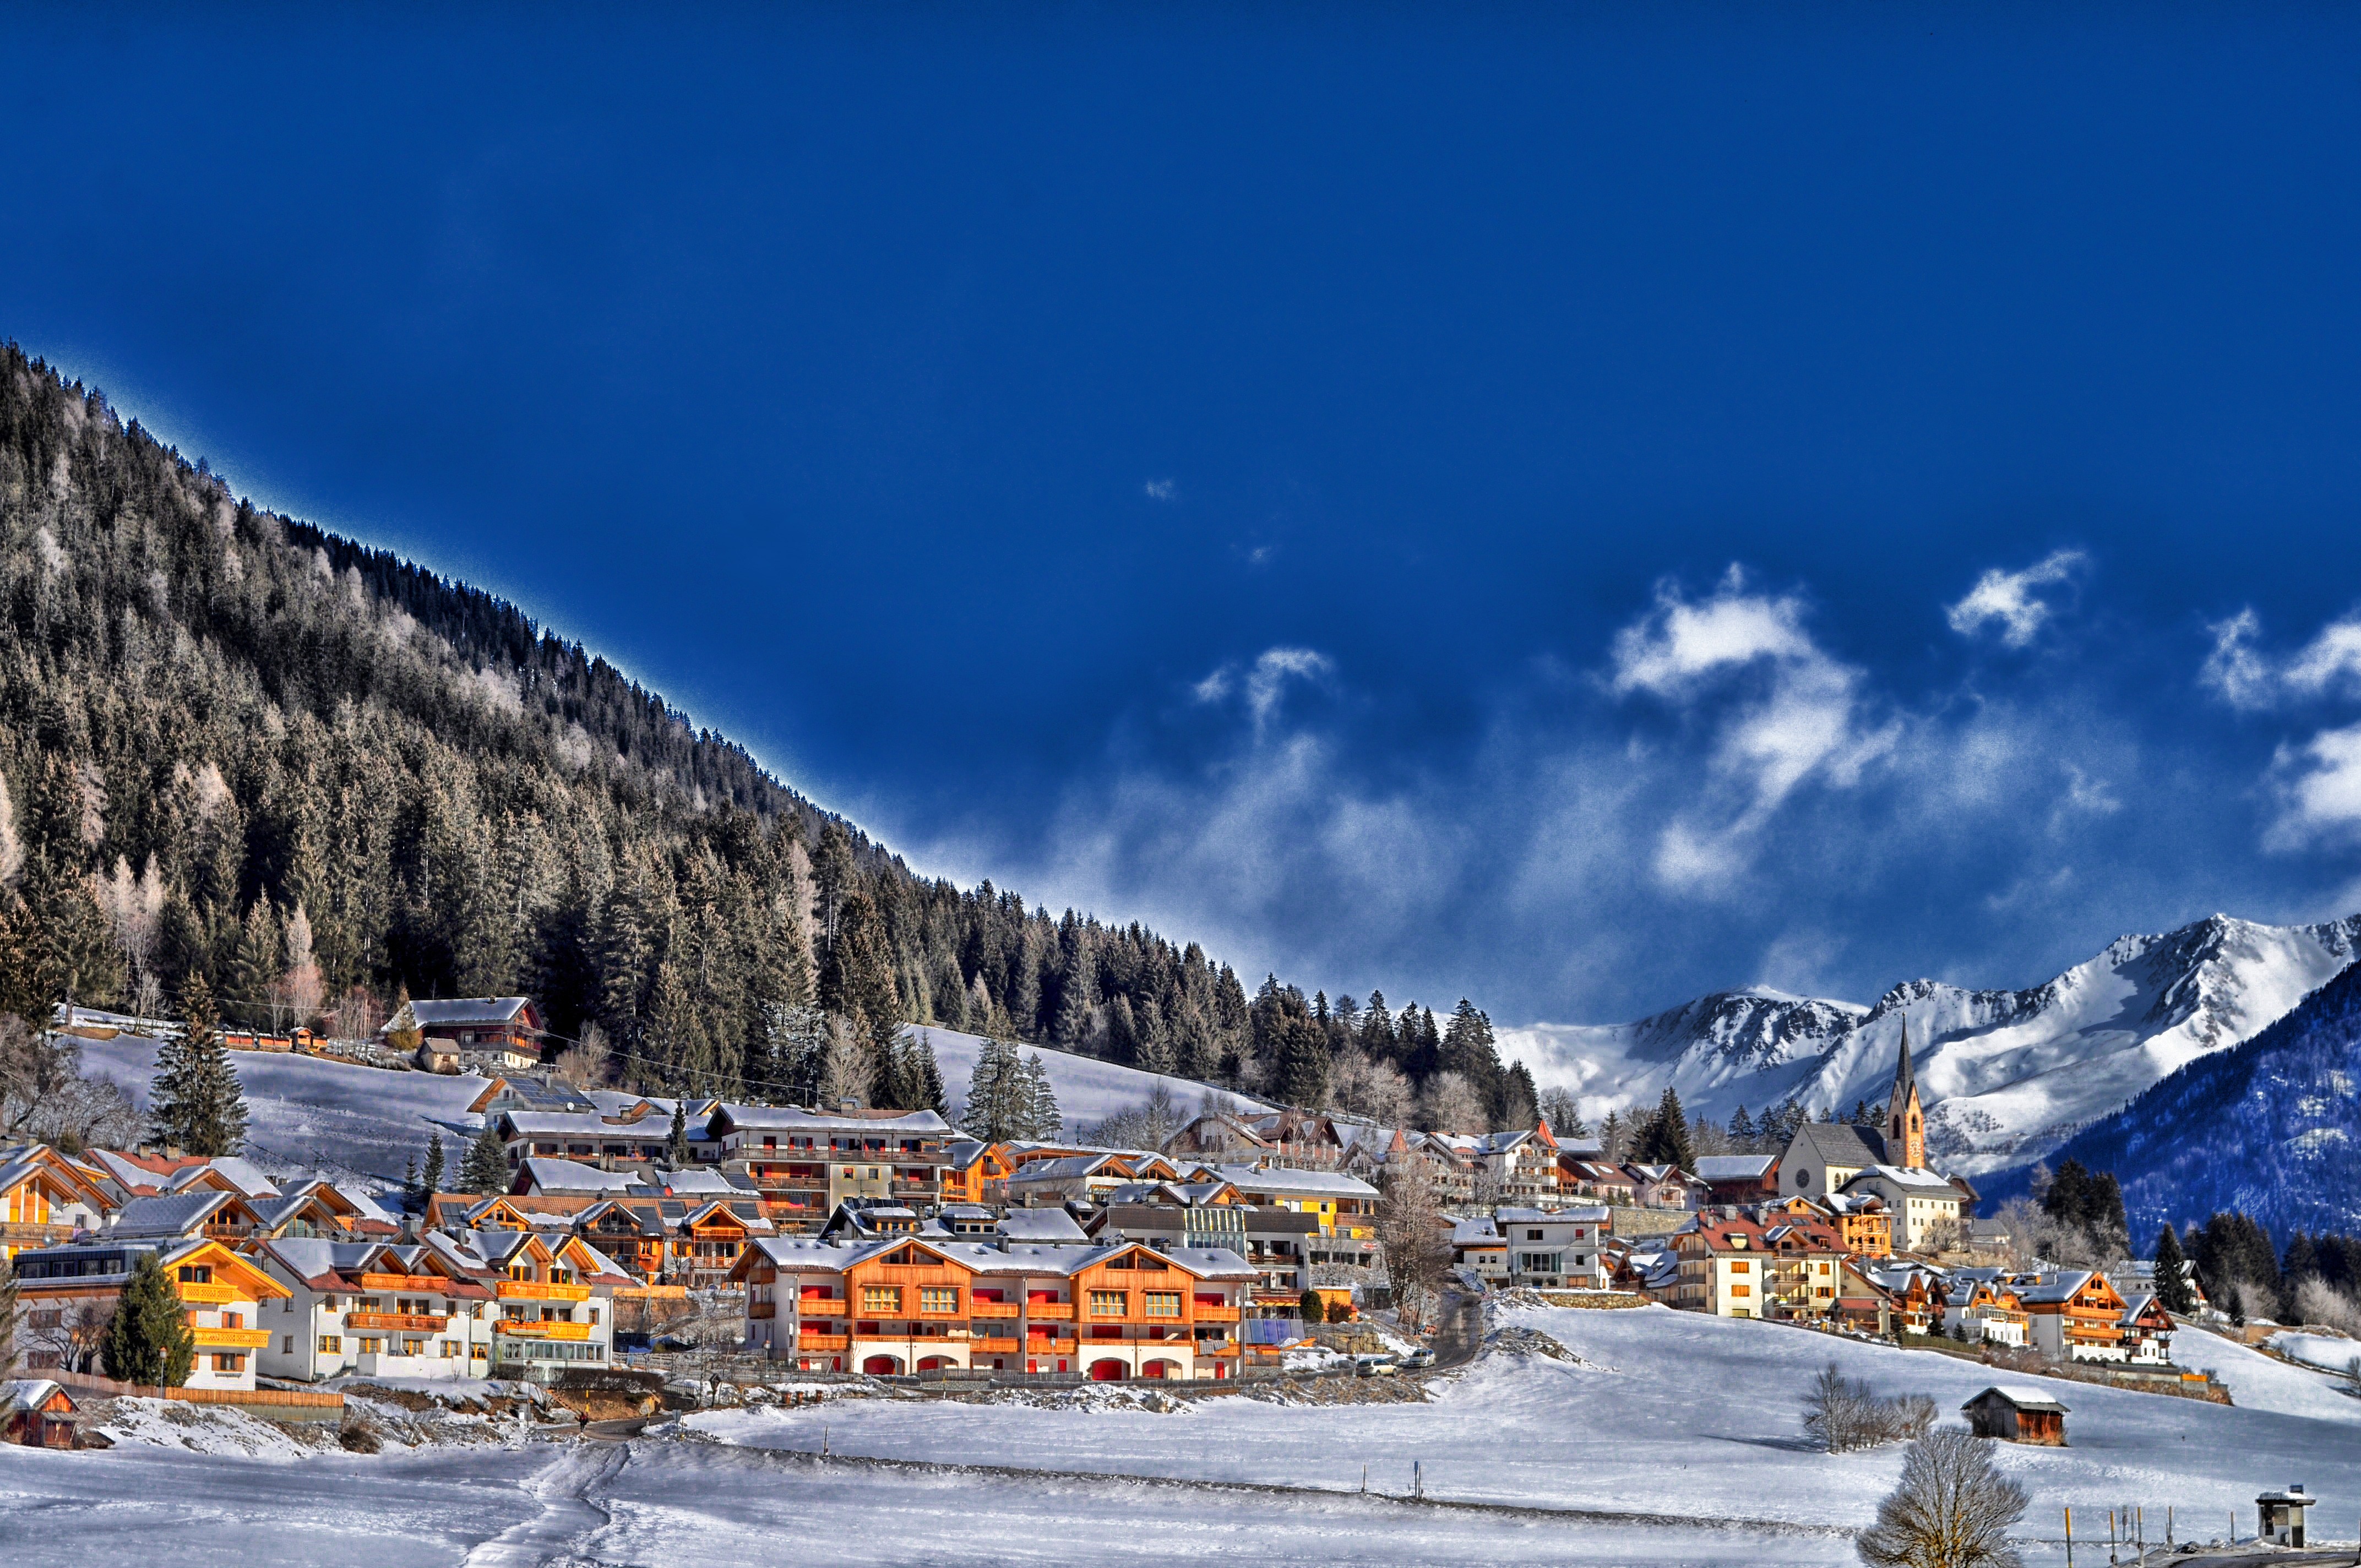
mountain, snow, cold, winter, sky, mountain range, panorama, village, vehicle, weather, season, trees, winter sport, clouds, resort, mountains, alps, houses, ski, piste, ski equipment, mountainous landforms, geological phenomenon